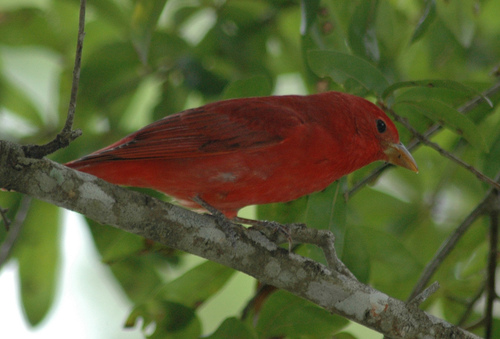
a bird with varying shades of red and a short, slightly curved bill.
a colorful small bird with red feathers covering its entire body.
the bird has a red crown and a black eyering as well as small bill.
this medium-sized bird is a deep ruby red color with slight touches of black at the tips of it's wing feathers.
this is an orange bird with a black wing and a white beak.
this bird has feathers that are red and has a small yellow billa small bird that is scarlet red from head to tail with a bit of grey in the wings and a conical bill.
small red bird, with black secondaries and a small yellow bill and gray tarsus and feet.
this bird has wings that are red and has a white bill
this bird is red all over, with hints of black on the edges of its primaries and secondaries.
Species: Summer Tanager